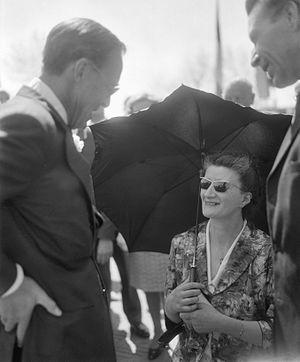
Maria Catharina van Grunsven, également connue sous le nom de Riet van Grunsven ou Riet van de Haterd-van Grunsven, est une membre armée de la résistance néerlandaise pendant la Seconde Guerre mondiale.